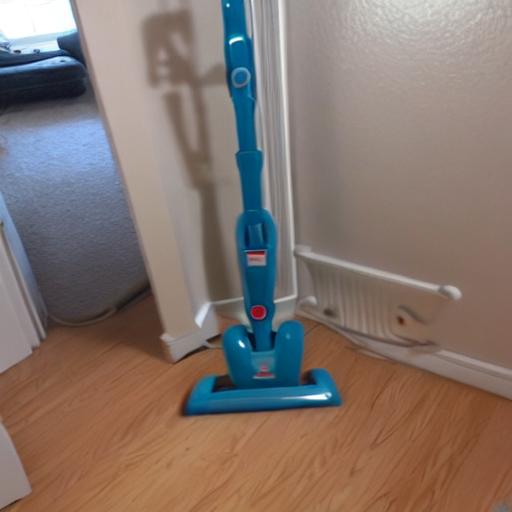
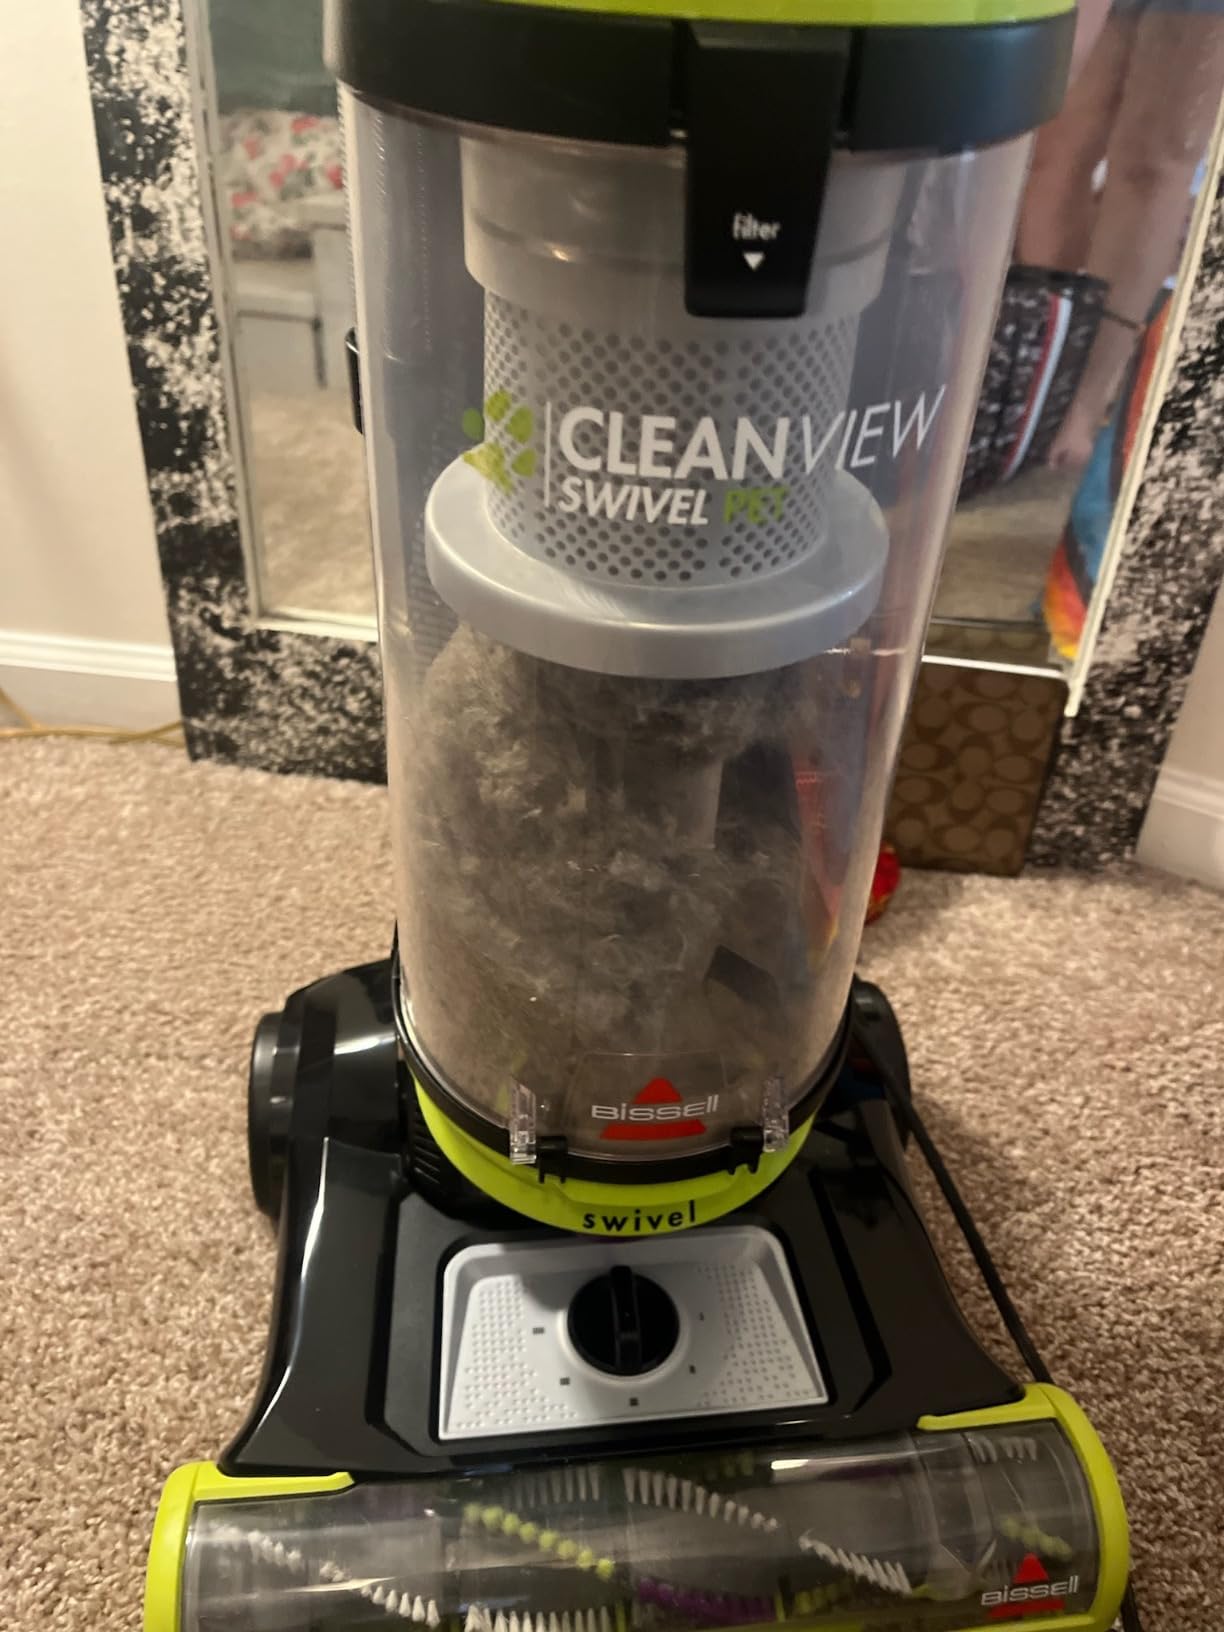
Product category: items_vacuum
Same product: no